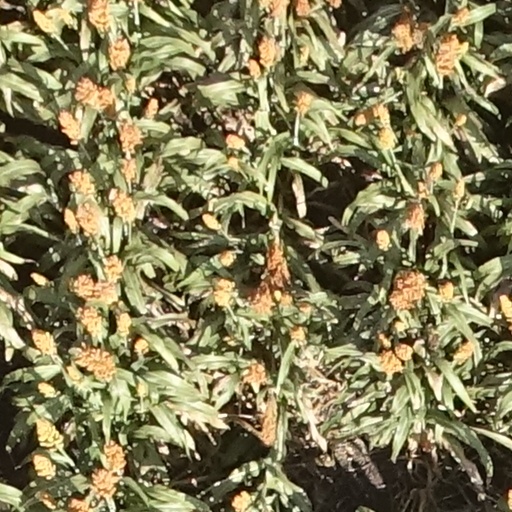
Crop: sorghum